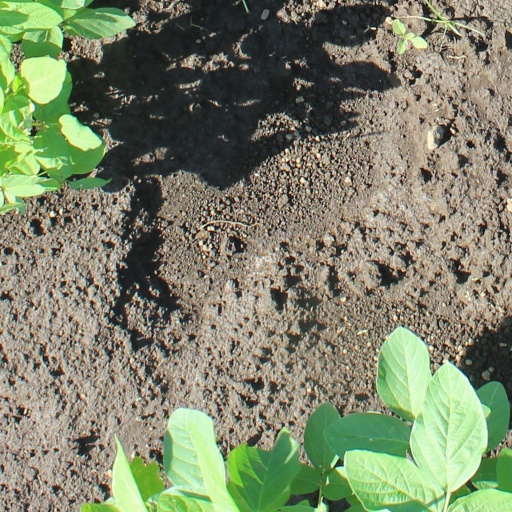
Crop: soybean